Netherlands in World War II

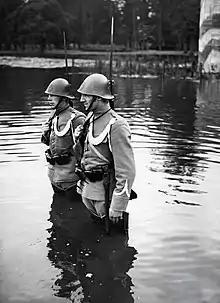
Dutch soldiers guard the Holland Water Line shortly after mobilisation, 1939

The Dutch colonies such as the Dutch East Indies (modern Indonesia) allowed the Netherlands to be one of the top five oil producers in the world and to have the world's largest aircraft factory in the Interbellum (Fokker), which aided the neutrality of the Netherlands and the success of its arms dealings in the First World War. The country was one of the richest in Europe and could easily have afforded a large and modern military . Dutch governments between 1929 and 1943 were dominated by Christian and centre-right political parties. From 1933, the Great Depression in the Netherlands, which had begun in 1929 occurred. The incumbent government of Hendrikus Colijn pursued a programme of extensive cuts in public spending to maintain the value of the guilder, which resulted in workers' riots in Amsterdam and a naval mutiny between 1933 and 1934. In 1936, the government was forced to abandon the gold standard and to devalue the currency.